Colin McLachlan

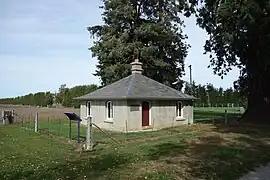
Corwar Gatekeepers Lodge in 2015

The McLachlans gave the derelict Corwar Gatekeepers Lodge near Barrhill to the people of the Ashburton District. Renovation began in 1970, with work carried out and financed by descendants of previous inhabitants of the building. The building was formally reopened by the Prime Minister of the time, Robert Muldoon in March 1979. The gate house is fitted out as a museum, and viewing can be arranged through the Ashburton or Methven information centres.